Avalon Theatre (Washington, D.C.)

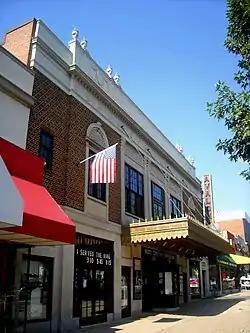

The Avalon Theatre, formerly Chevy Chase Theatre, is an historic structure located in the Chevy Chase neighborhood in the Northwest Quadrant of Washington, D.C. The Classical Revival building was designed by the architectural firm of Upman and Adams and completed in 1922. The Avalon is a rare example of a neighborhood movie house in Washington; it is the oldest in continuous use. It was listed on the National Register of Historic Places in 1996.